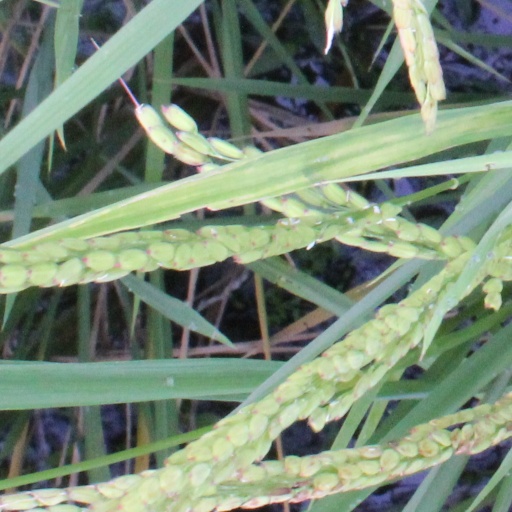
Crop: rice